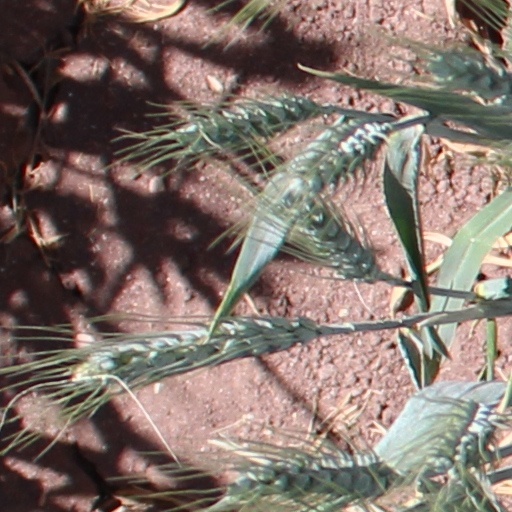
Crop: wheat